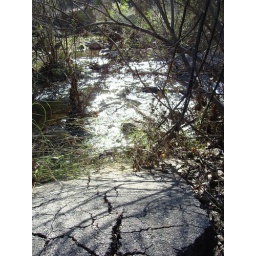
what happens when the ground beneath the road washes away